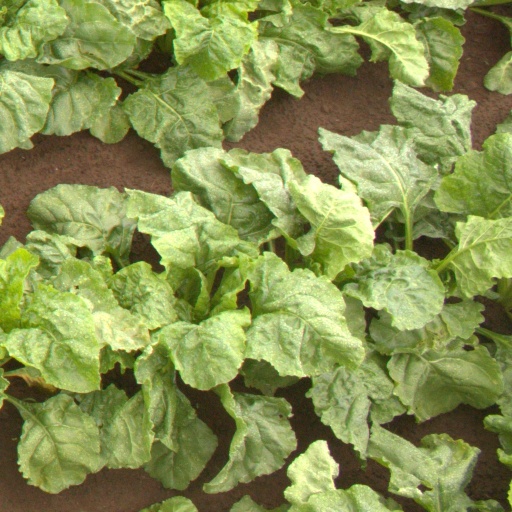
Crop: sugar beet